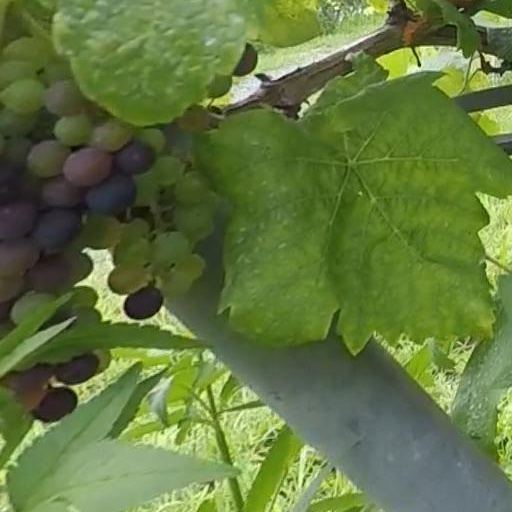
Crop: grape